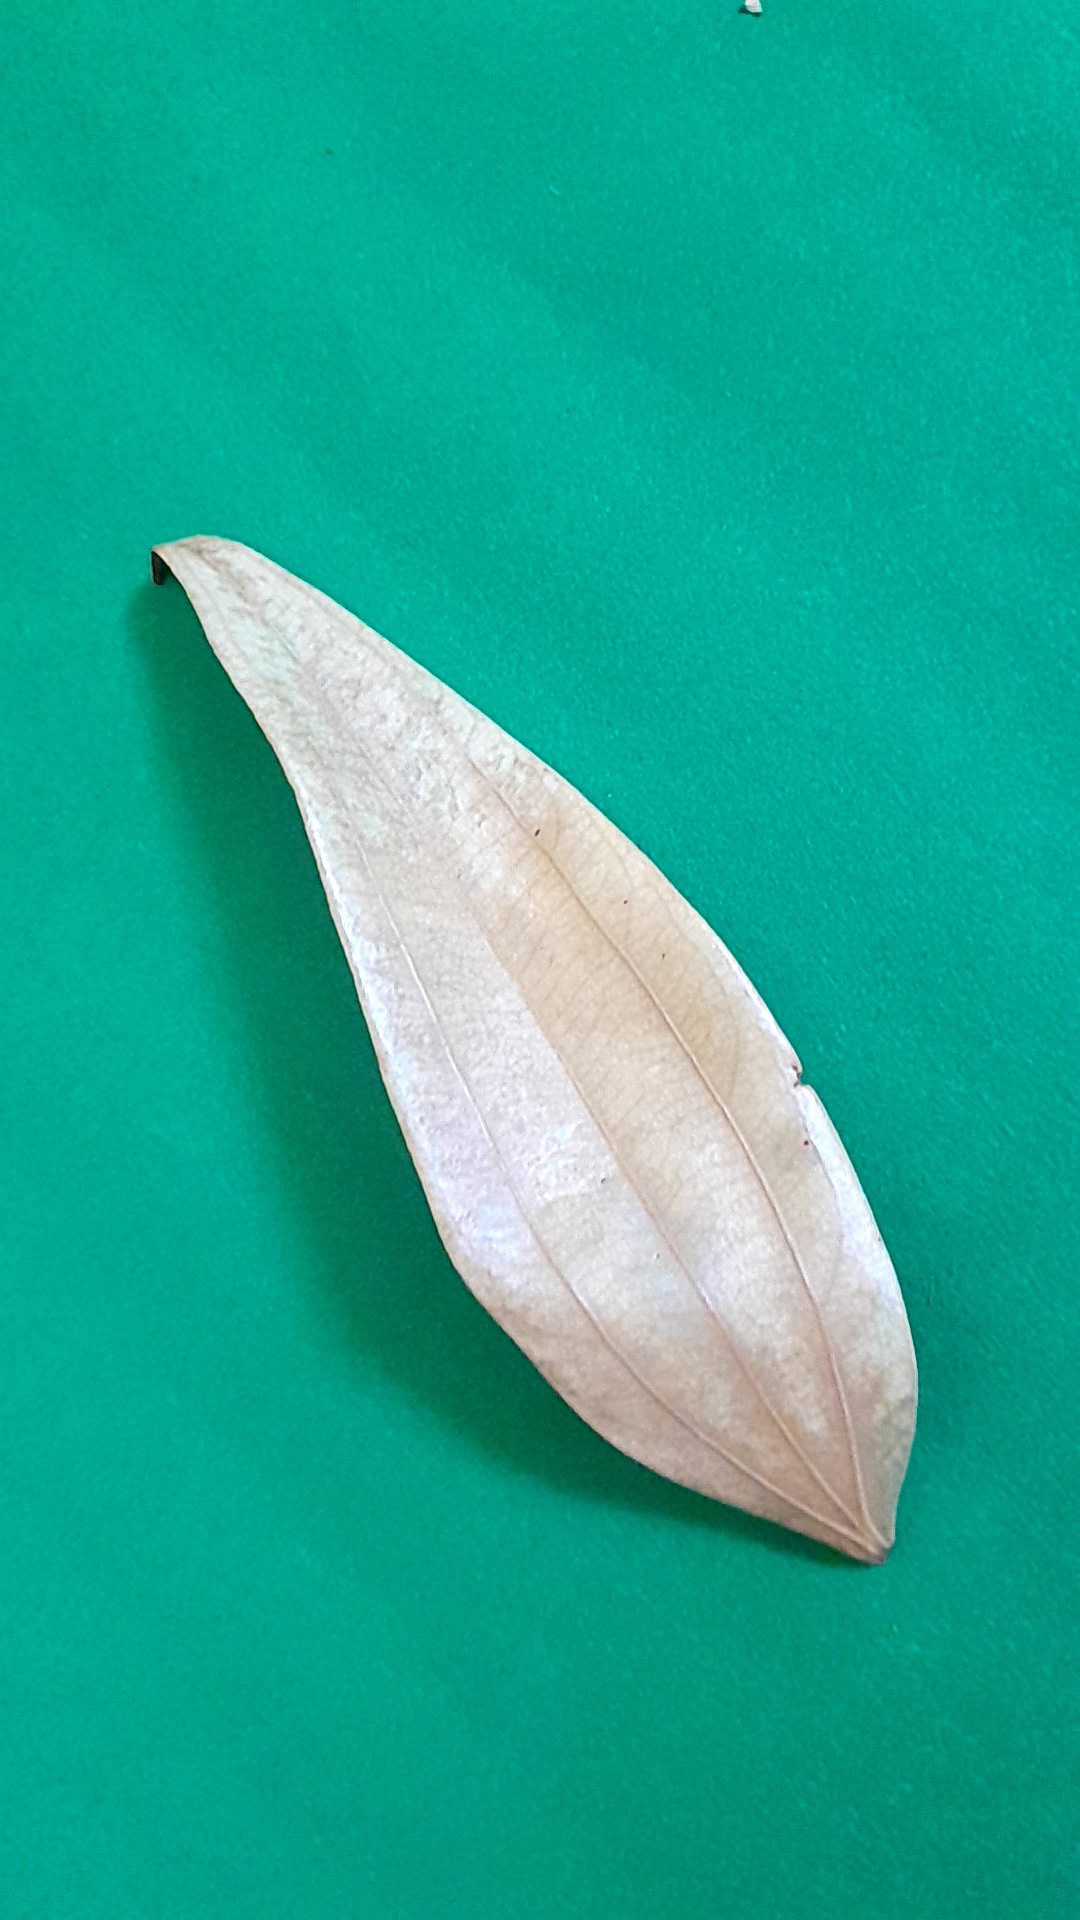
Label: Dry Leaf